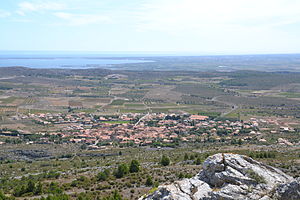
Opoul-Périllos
Opoul-Périllos er en kommune i departementet Pyrénées-Orientales i Sydfrankrig. Kommunen har navn efter byen Opoul og den nu forladte by Périllos.